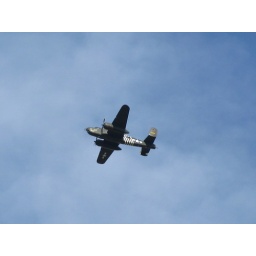
An old war plane flying over my house